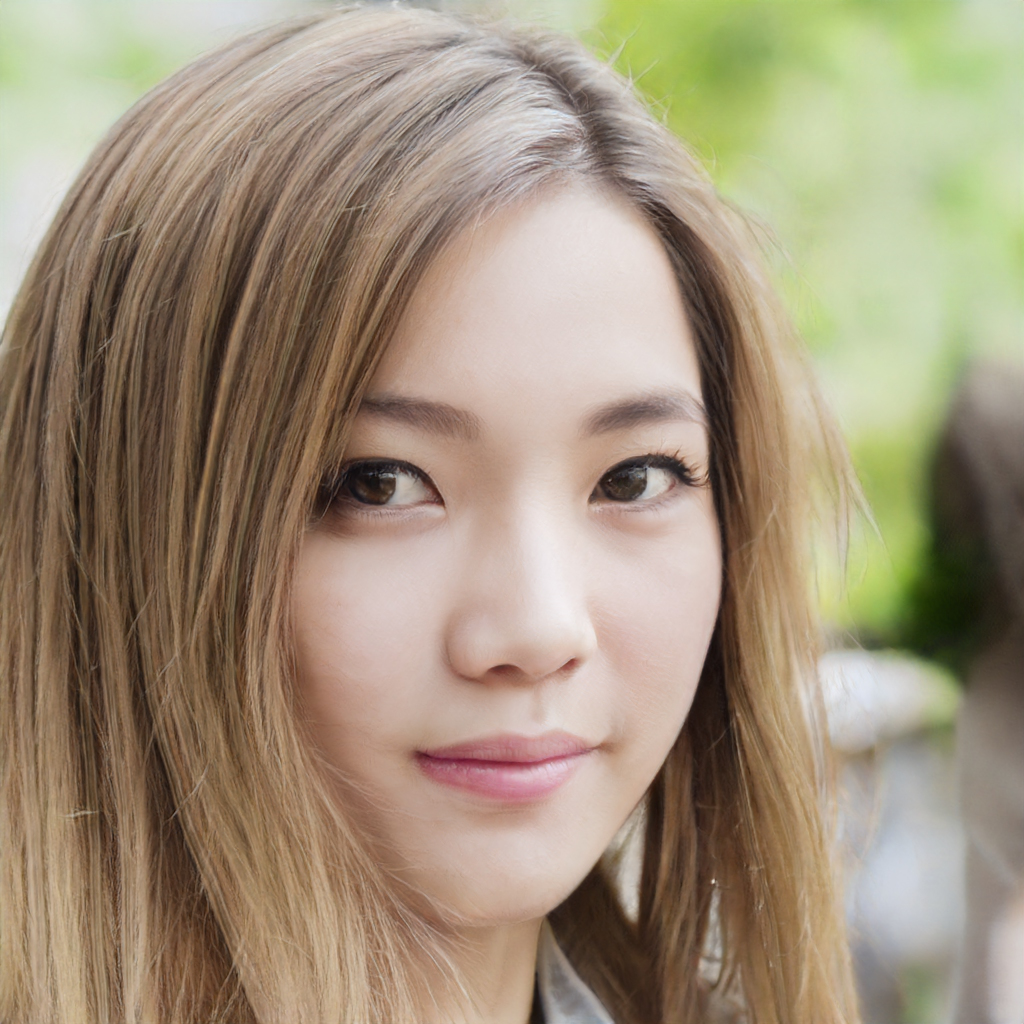
Label: Colored